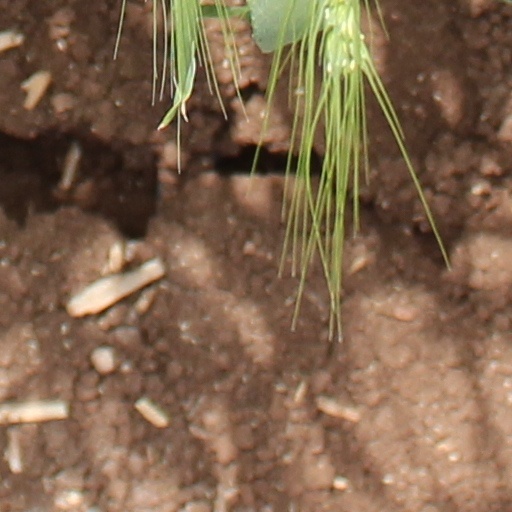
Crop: wheat